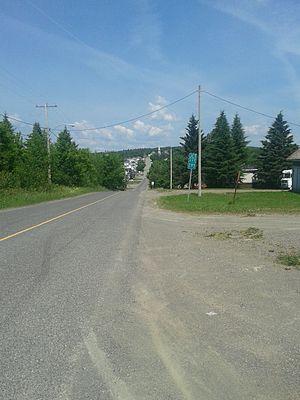
Vue du village de Sainte-Rita.
Sainte-Rita est une municipalité faisant partie de la municipalité régionale de comté de Les Basques, au Québec, située dans la région administrative du Bas-Saint-Laurent, à 32 km au sud-est de Trois-Pistoles.
La route 295 est une route régionale québécoise située sur la rive sud du fleuve Saint-Laurent. Elle dessert la région administrative du Bas-Saint-Laurent.